Depas Amphikypellon

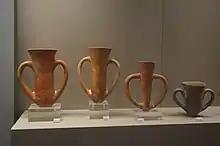
Depata Amphikypellon from Troy II (3rd millennium BC)

In the first book of the Iliad, Homer describes how the god Hephaestus scoops nectar potion with a Depas Amphikypellon and gives it to his mother Hera and the other Olympian gods to appease them. In the sixth book, Oeneus gives Bellerophont a golden Depas Amphikypellon as a gift. Achilles is also described as offering wine from a golden Depas as a libation to the fallen Patroclus.